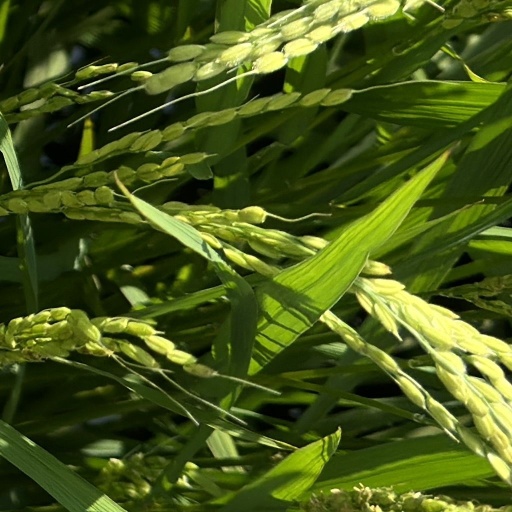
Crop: rice